Judit Polgár

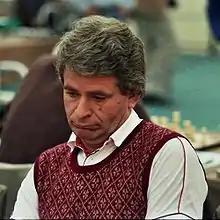
In 1993, Polgár defeated former world champion Boris Spassky (pictured here in 1984) in an exhibition match.

Polgár then tied for first in the Hastings tournament held over New Year's, 1992–93. Russian GM Evgeny Bareev, at the time ranked eighth in the world, led going into tournament's last round, but was defeated by Polgár in their second individual game, allowing her to share first. Immediately following the Hastings tournament, Polgár played an exhibition match in February against former World Champion, Boris Spassky. She won the match 5½–4½ and won $110,000, the largest prize money to that point in her career. Polgár also participated in the Melody Amber tournament in Monaco which featured a blindfold tournament of 12 grandmasters. Anand and Karpov finished first, Ljubojević third, while Polgár finished in clear fourth with 6½ points from 11 rounds, ahead of other strong GMs such as Ivanchuk, Short, Korchnoi and her sister Susan.